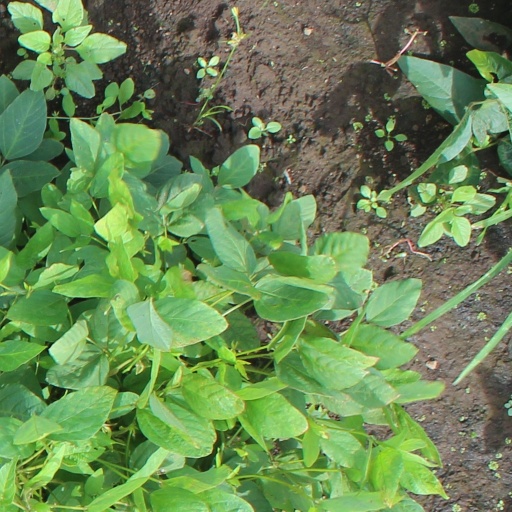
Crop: soybean